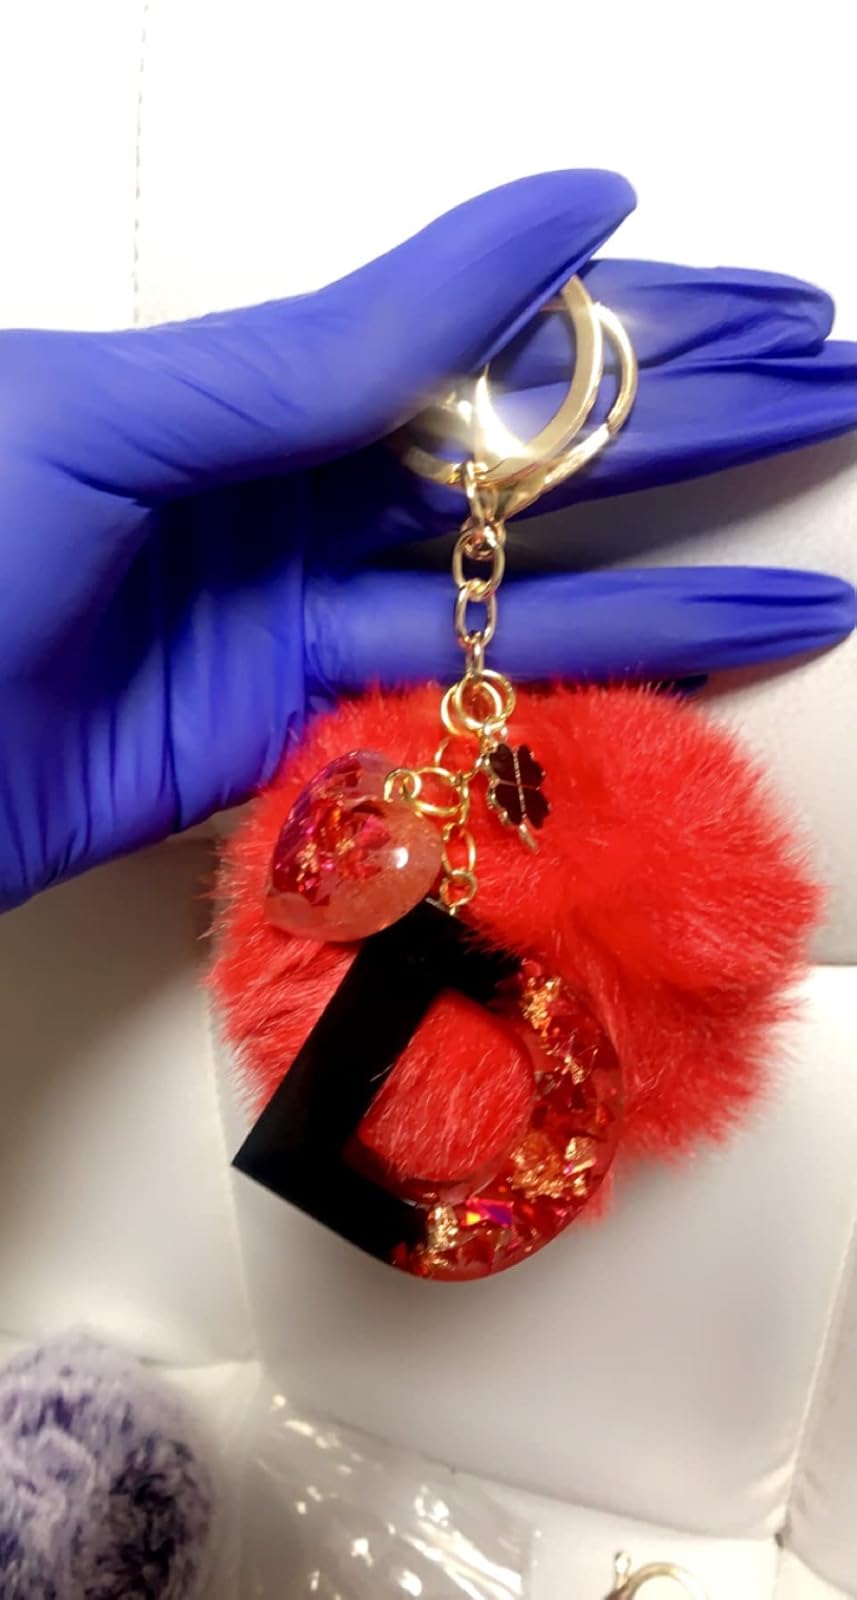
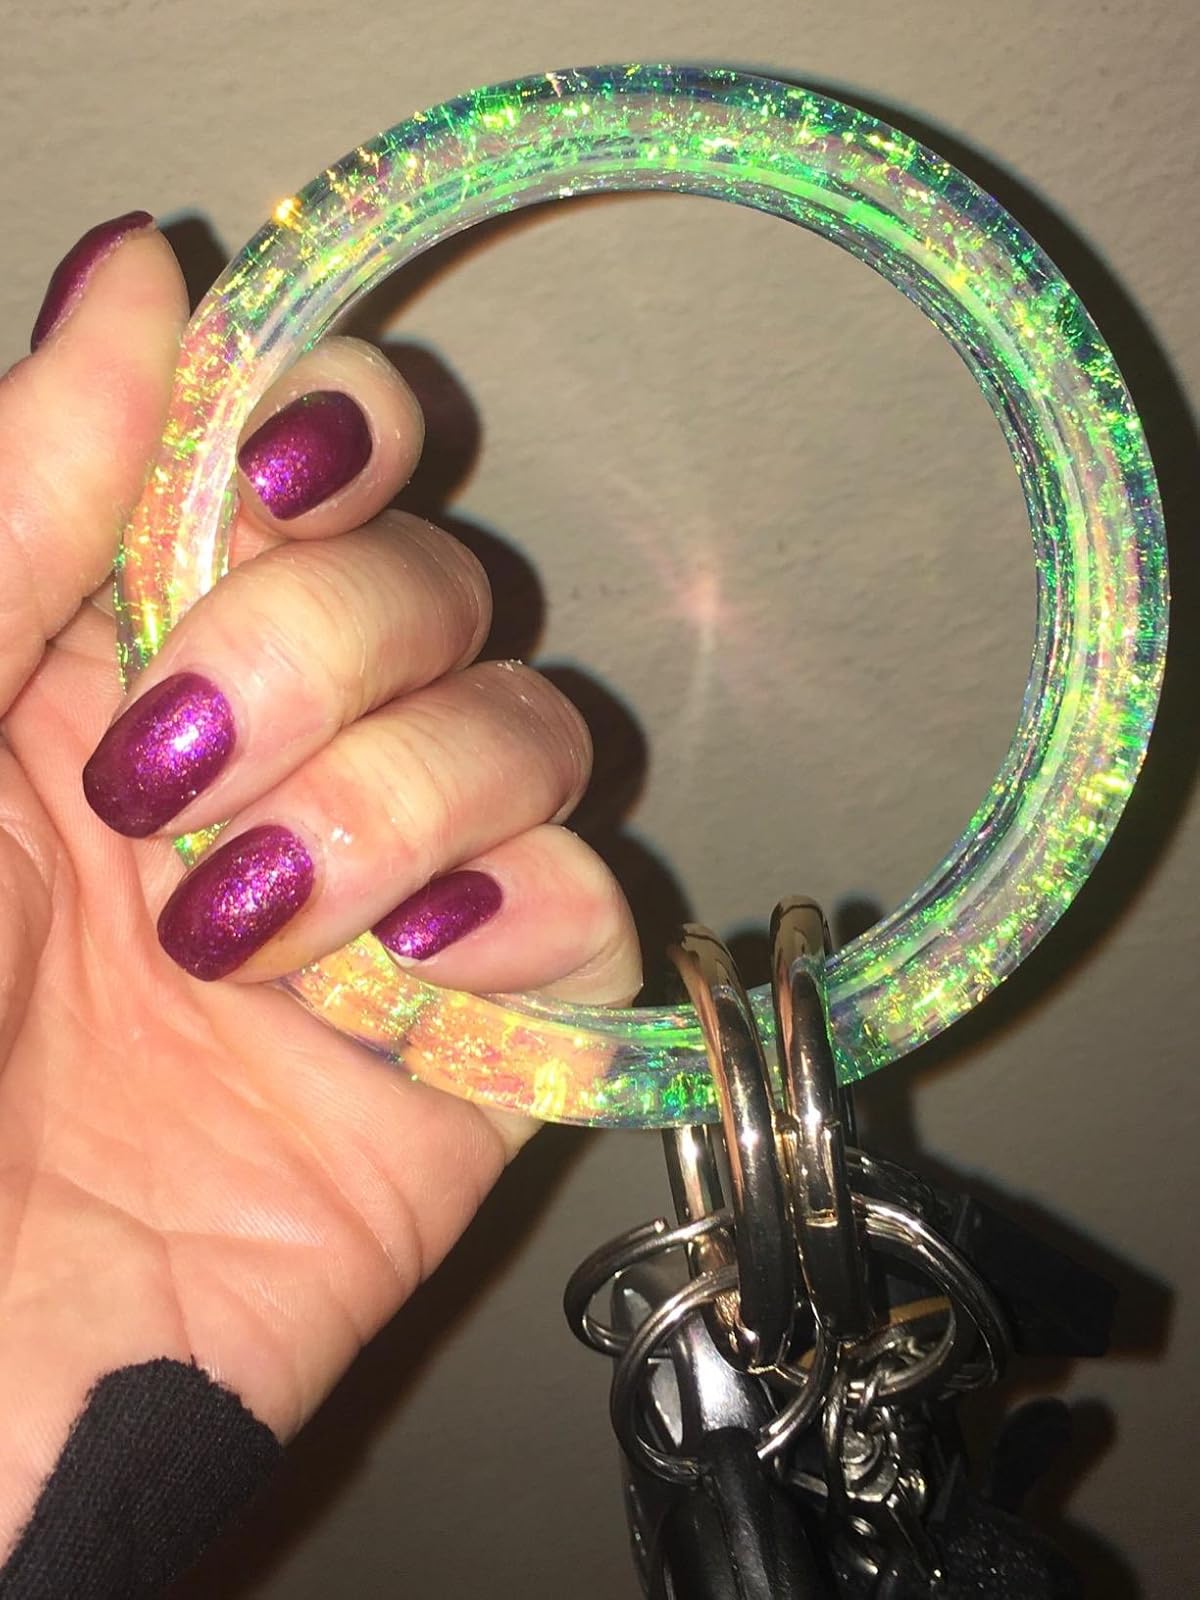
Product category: accessories_keychain
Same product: no